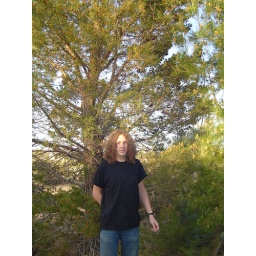
Jorden by our pine trees